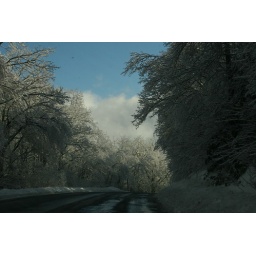
yet another winter storm - highway 221 near blowing rock nc- february 6, 2010